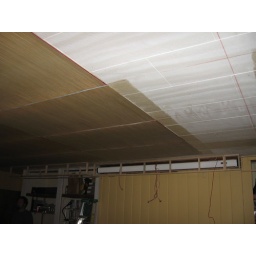
As you can see by the colorful edging, those are grass beach mats. (CHEAP!)